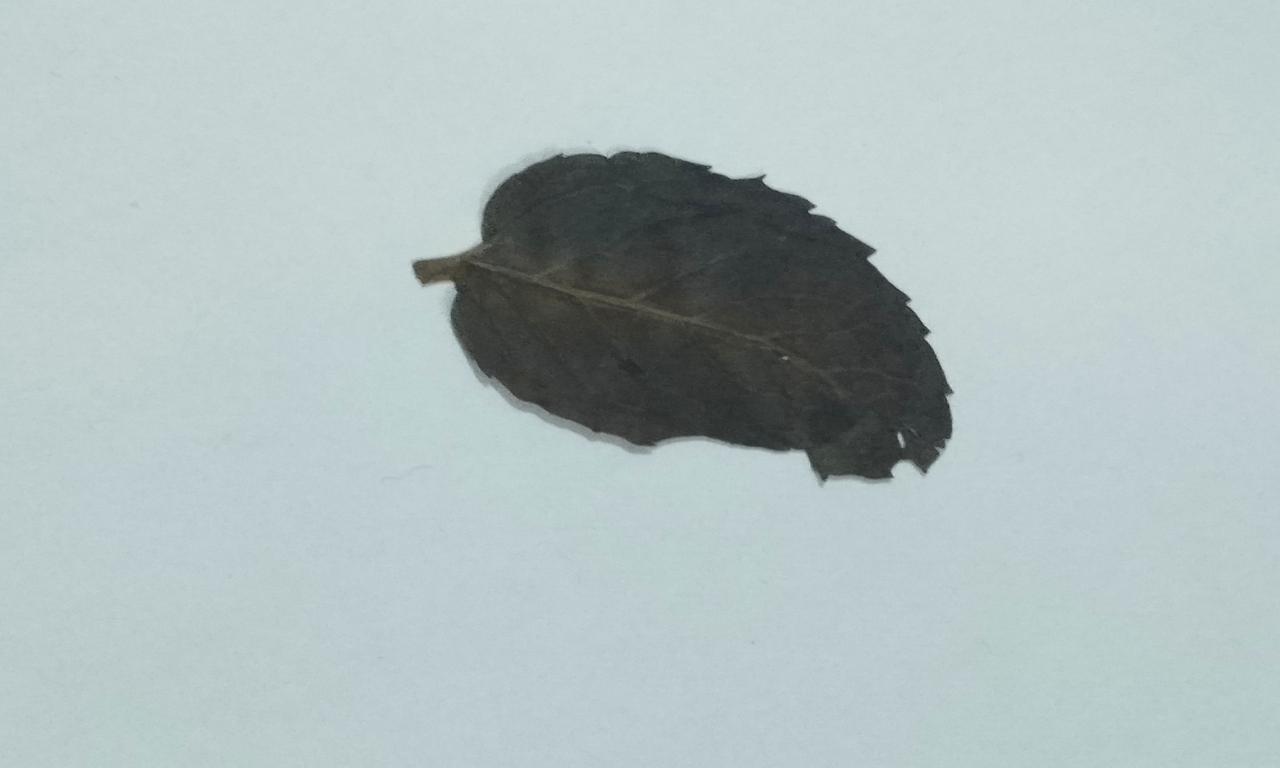
Label: Dried